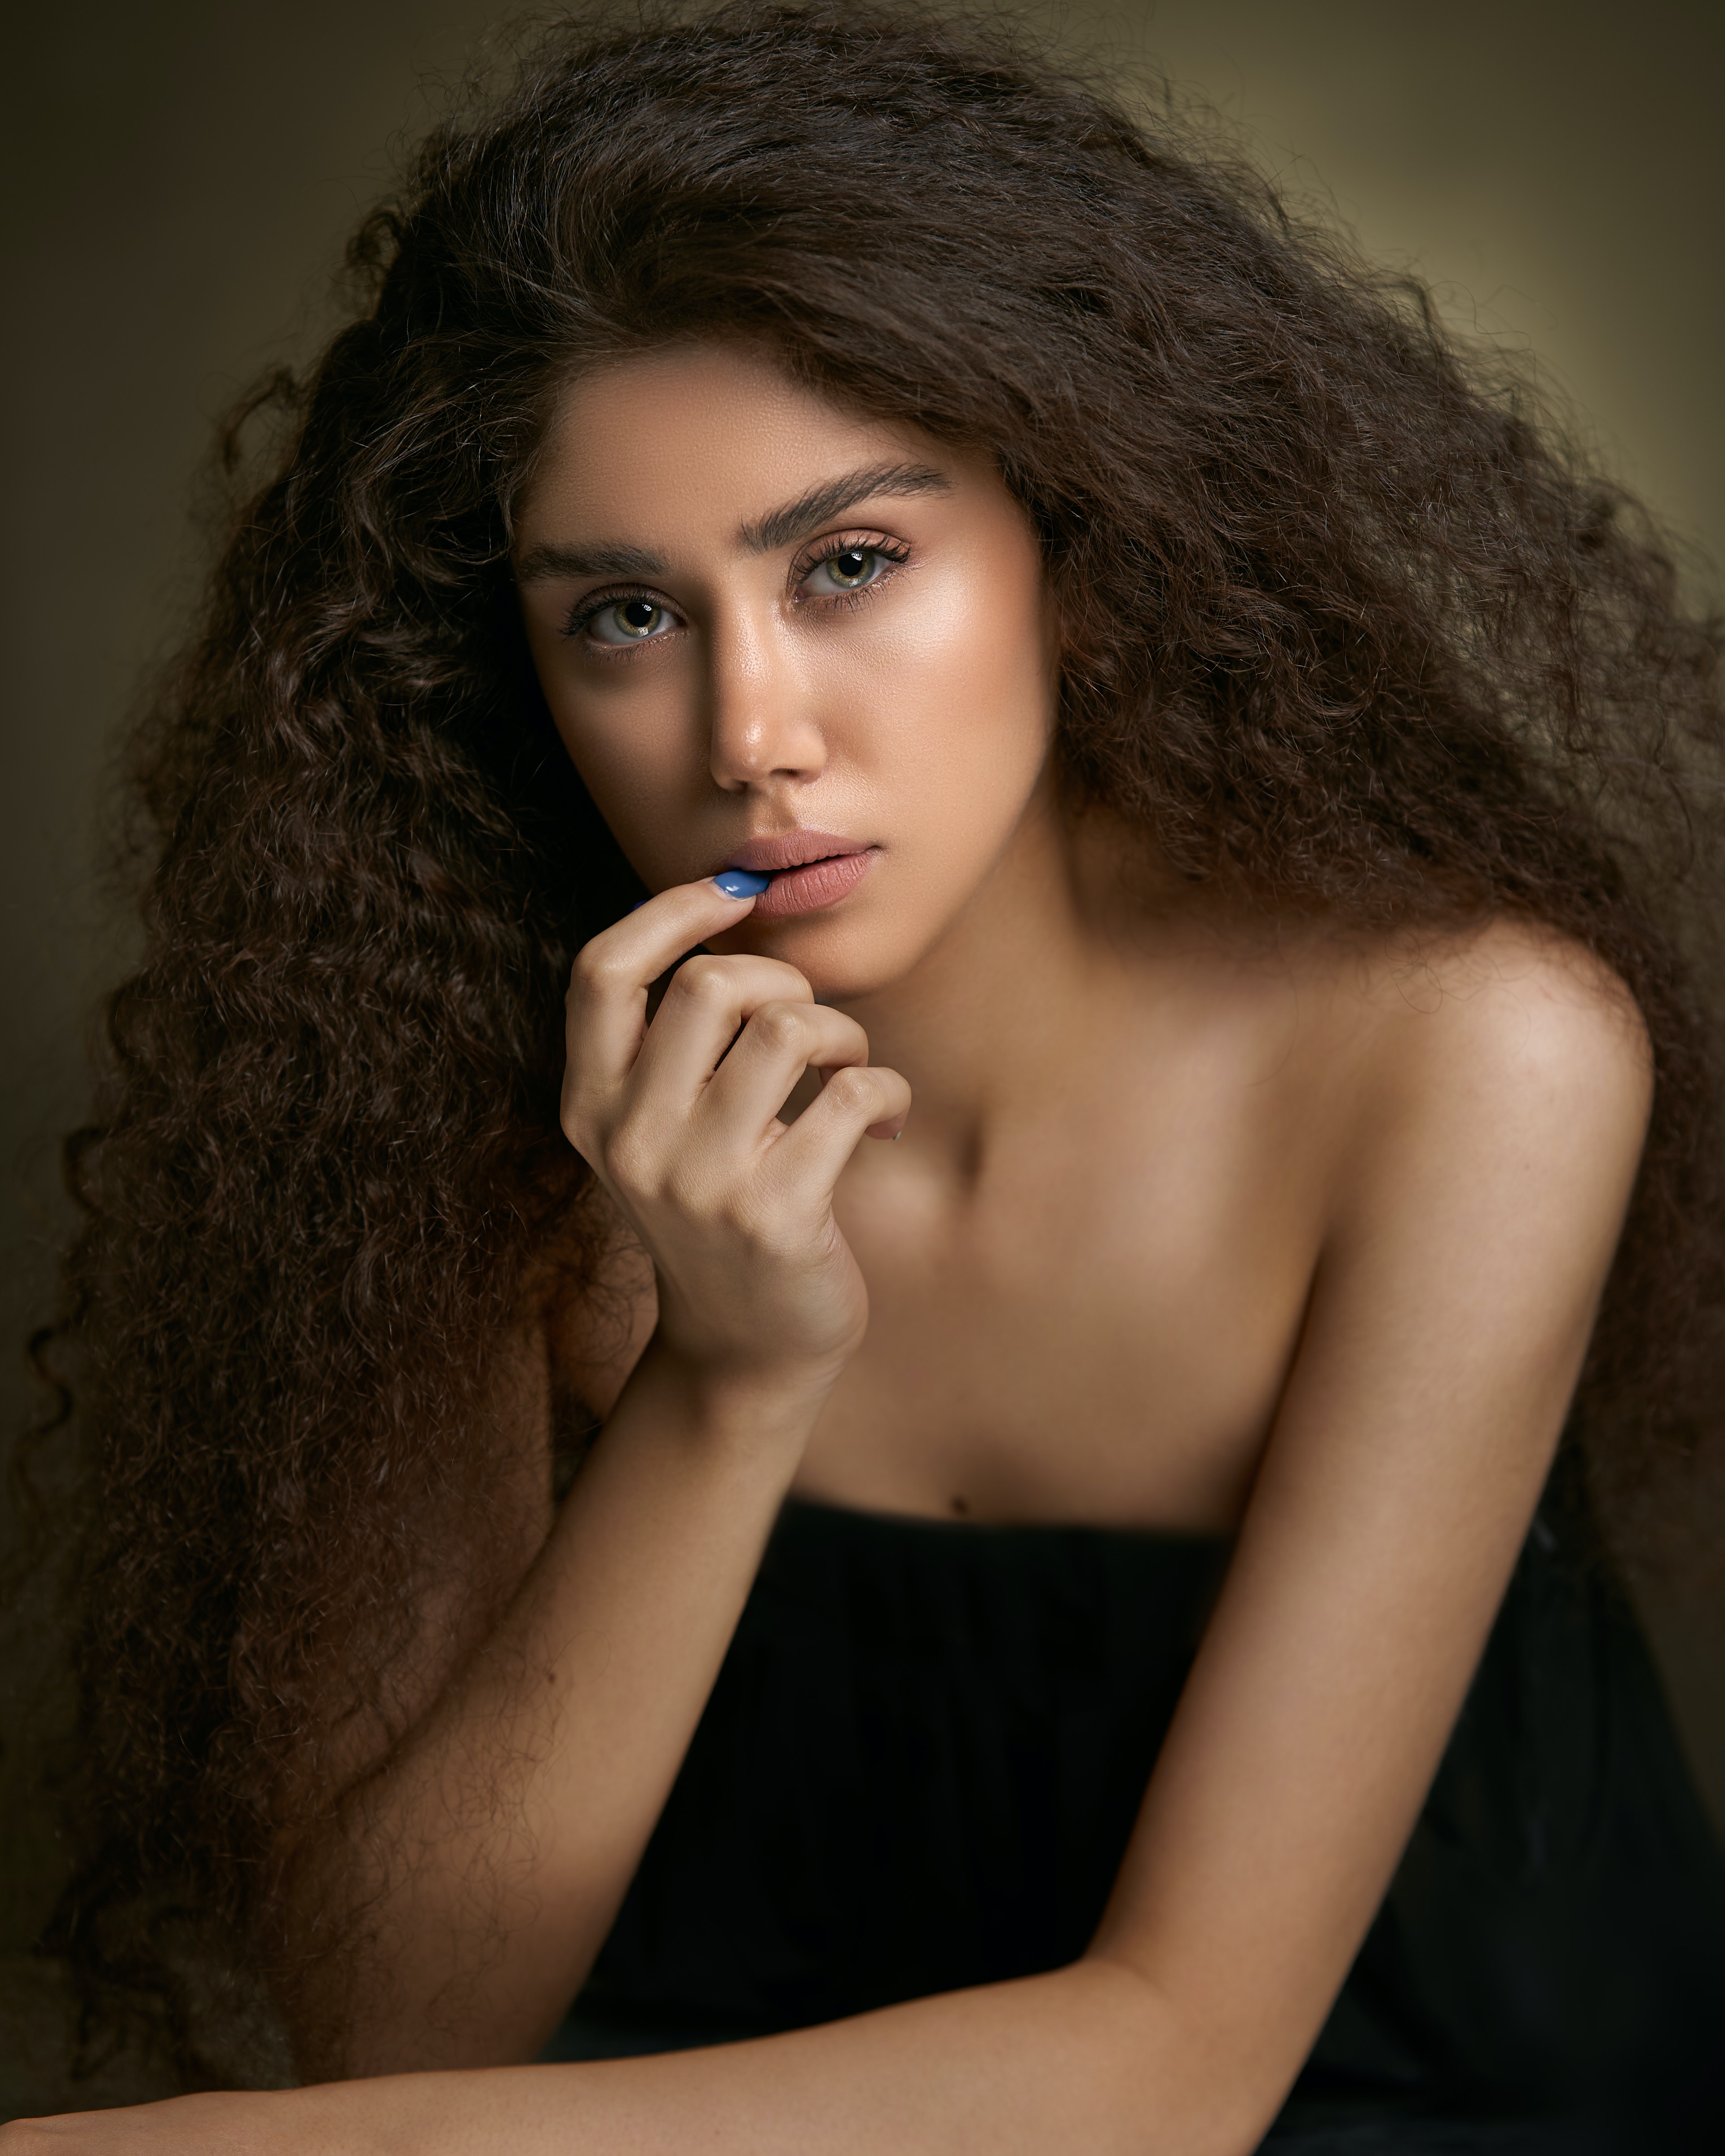
woman, hair, skin, lip, chin, eyebrow, shoulder, eye, eyelash, organ, neck, flash photography, jaw, gesture, black hair, layered hair, chest, beauty, long hair, lipstick, art model, ringlet, wrist, makeover, fashion model, blond, thigh, brown hair, close up, fashion design, human leg, nail, fashion accessory, sitting, jewellery, surfer hair, hair coloring, flesh, portrait photography, fur, portrait, waist, photo shoot